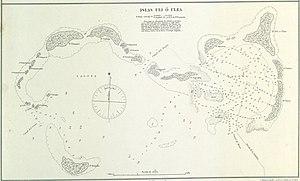
Carte marine espagnole de 1886 par Clemente Galván (gravure) et A. Pérez e Ibañez (texte), réalisée à partir de travaux russes et anglais. La carte montre les îles de Olimaras, Piagailoe (West Fayu), Pikelot, Elato, Lamotrek et l'archipel Woleai (dénommé ""Islas Uli"" sur la carte). Madrid, Dirección de Hidrografía, 1886. 63 x 45 cm"